Aviator badge

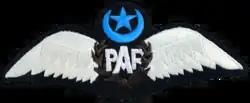
Pakistan Air Force (PAF) Aviator Badge

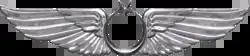
Turkish Air Force aviator

The first military aviator badge of Romania was approved by the Ministry of War in 1912, following the establishment of the first pilot school in Cotroceni. It featured a silver miniature of a Blériot XI worn by pilots and observers on the collar of their tunics. In 1915, after the formation of the Romanian Air Corps, new pilot and observer badges were introduced. The pilot badges featured a silver plated royal eagle holding a bomb in its claws and the royal cypher of King Ferdinand I on its chest. Officers wore the metal badges on the left side of the chest while non-commissioned officers wore a silk badge sewn on the left sleeve. From 1919, NCOs were allowed to wear the same badges as the officers. After the death of King Ferdinand, the badge used the cypher of King Michael I until 1931, when King Carol II introduced new badges.